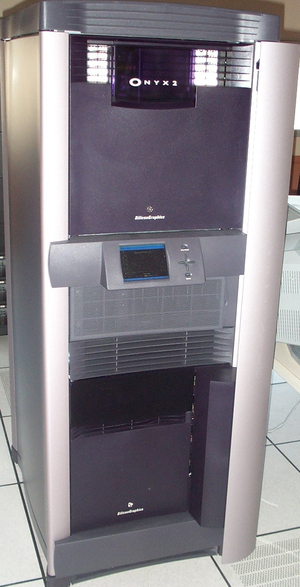
Plan général d'une Onyx2 modèle rack. Photo de JC Penalva
La SGI Onyx2 est un ordinateur conçu par Silicon Graphics en 1996 pour l'infographie scientifique et succédant à la SGI Onyx. Elle fait partie de la gamme des machines Origin 2000 de la société Silicon Graphics. En 2000, elle est remplacée par la SGI Onyx 3000 et sa fabrication est arrêtée le 27 juin 2003.